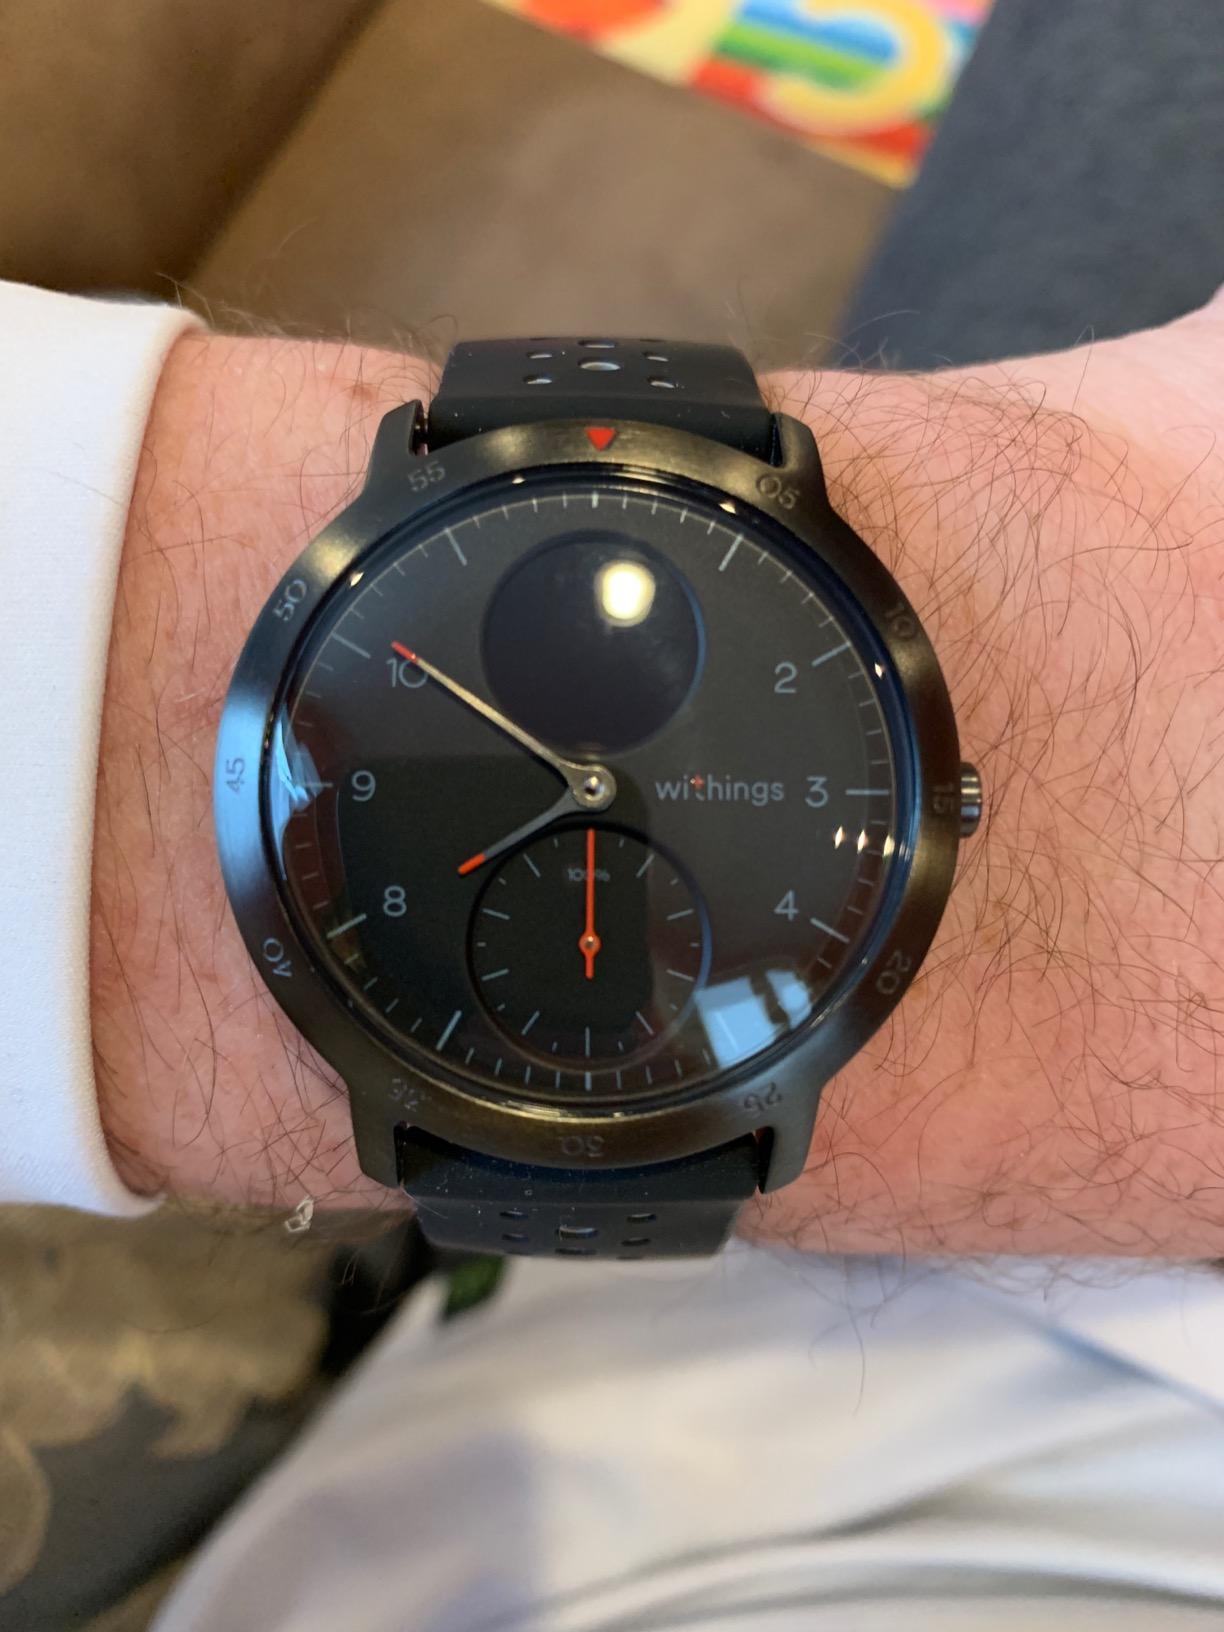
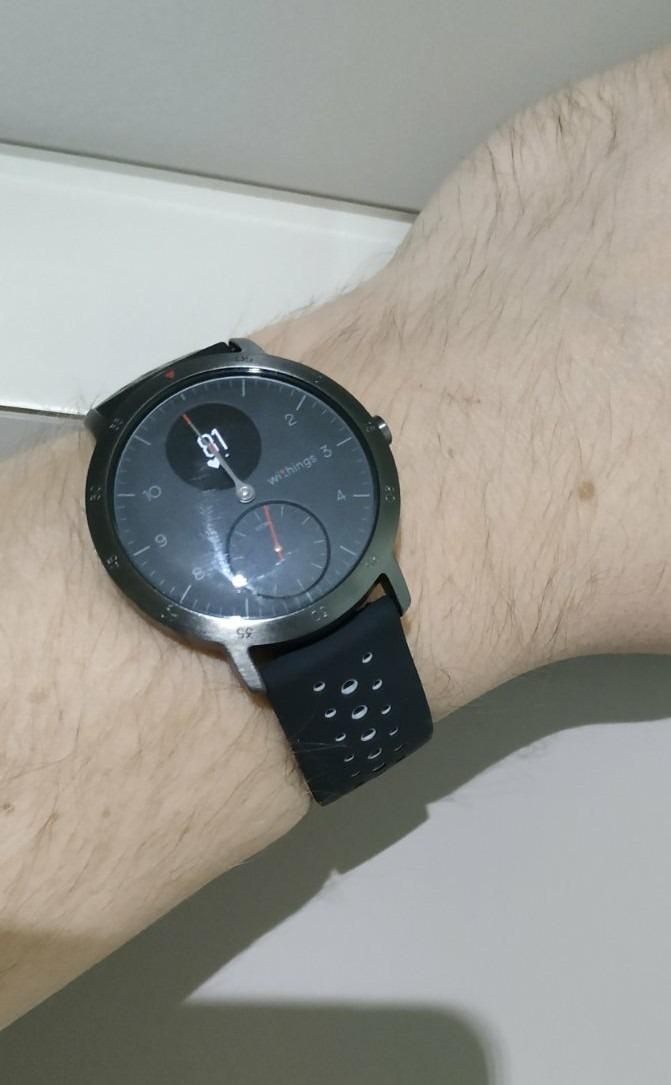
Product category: smartwatch
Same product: yes